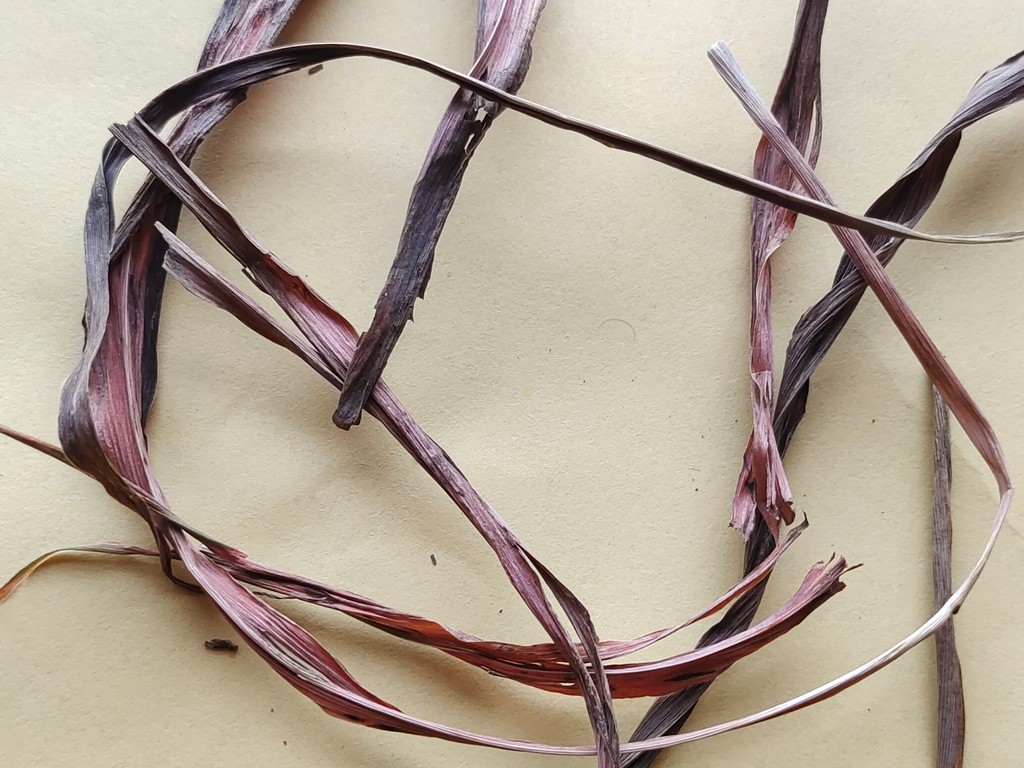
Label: Dried